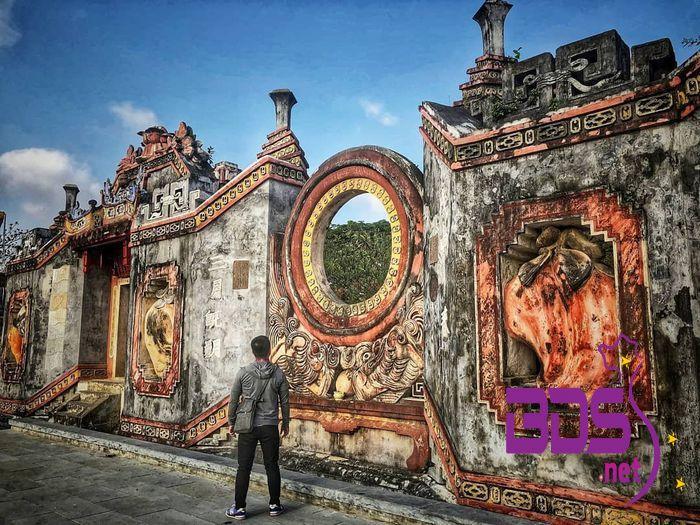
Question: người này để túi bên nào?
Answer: bên trái